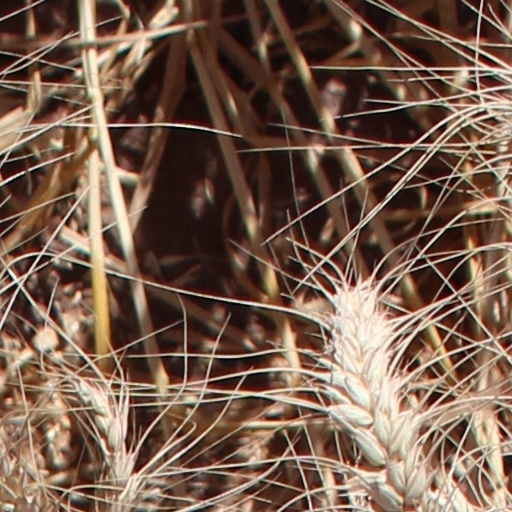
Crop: wheat